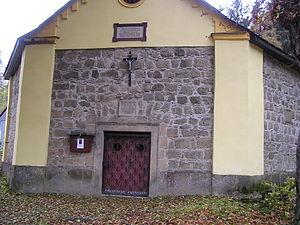
Žďár nad Metují est une commune du district de Náchod, dans la région de Hradec Králové, en Tchéquie. Sa population s'élevait à 664 habitants en 2017.